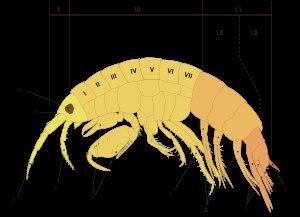
Cette page porte sur l'anatomie des arthropodes.